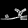
Label: Sandal